Sexual orientation and gender identity in the United States military

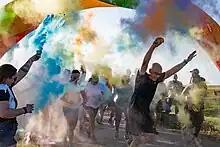
U.S. Air Force airmen run through the starting line of the Pride Month color run at Altus Air Force Base, Oklahoma, June 2022.

In 2013 it was revealed that Mike Rosebush, who then oversaw the "Character and Leadership" coaching program of the Air Force Academy, had previously worked as an ex-gay therapist, and as the vice president of the ex-gay-therapy-supporting Focus on the Family Institute.